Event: Nepal Earthquake
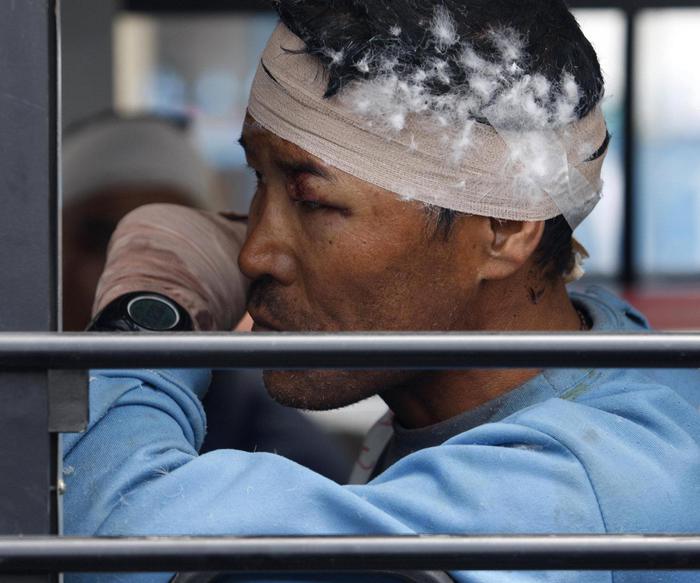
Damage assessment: damage